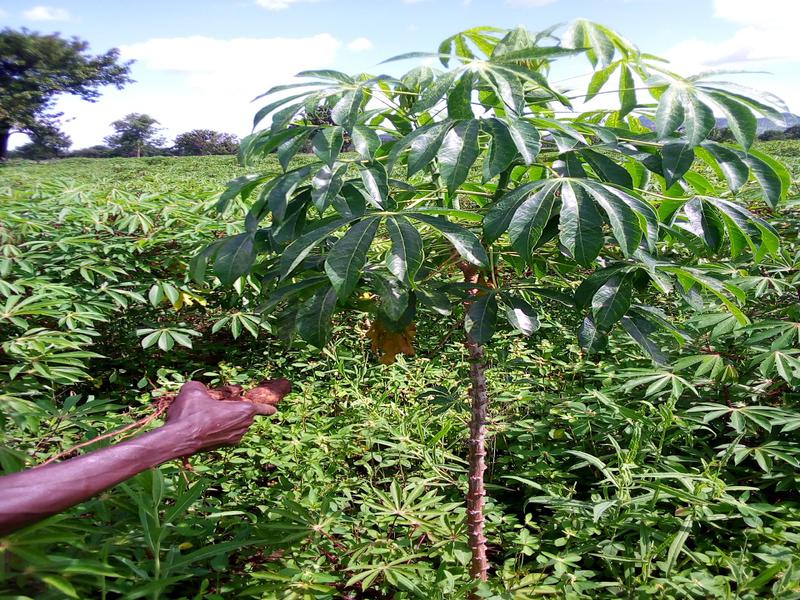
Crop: cassava
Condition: brown_streak_disease